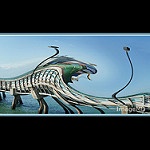
Label: sea